History of Australia

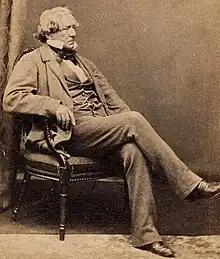
William Wentworth advocated for greater self-government, establishing Australia's first political party

The spread of settlers and pastoralists into the region of modern Victoria in the 1830s also sparked conflict with traditional landowners. Broome estimates that 80 settlers and 1,000–1,500 Aboriginal people died in frontier conflict in Victoria from 1835 to 1853.